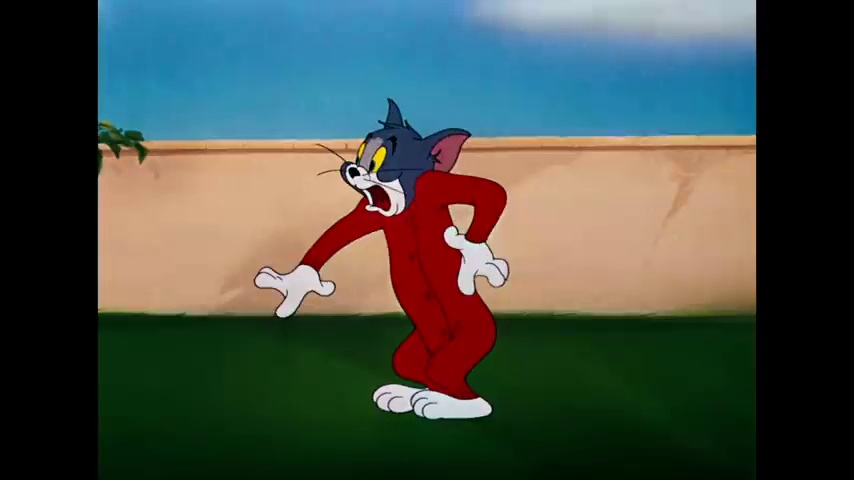
Portrait style: Cartoon Portrait